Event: Nepal Earthquake
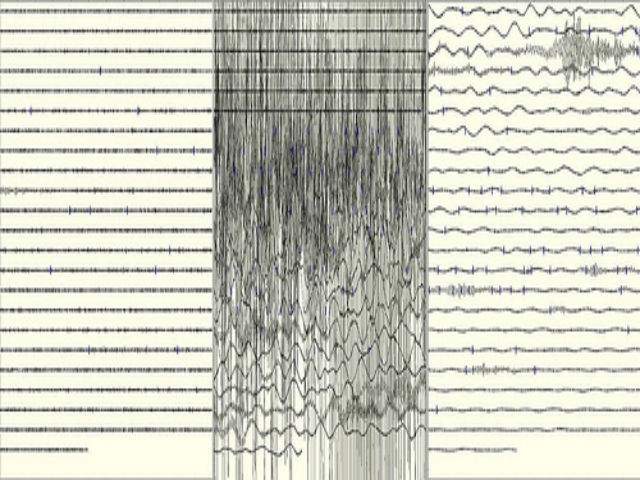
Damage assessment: no_damage